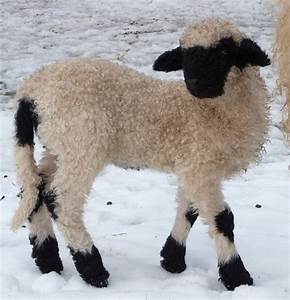
Label: sheep